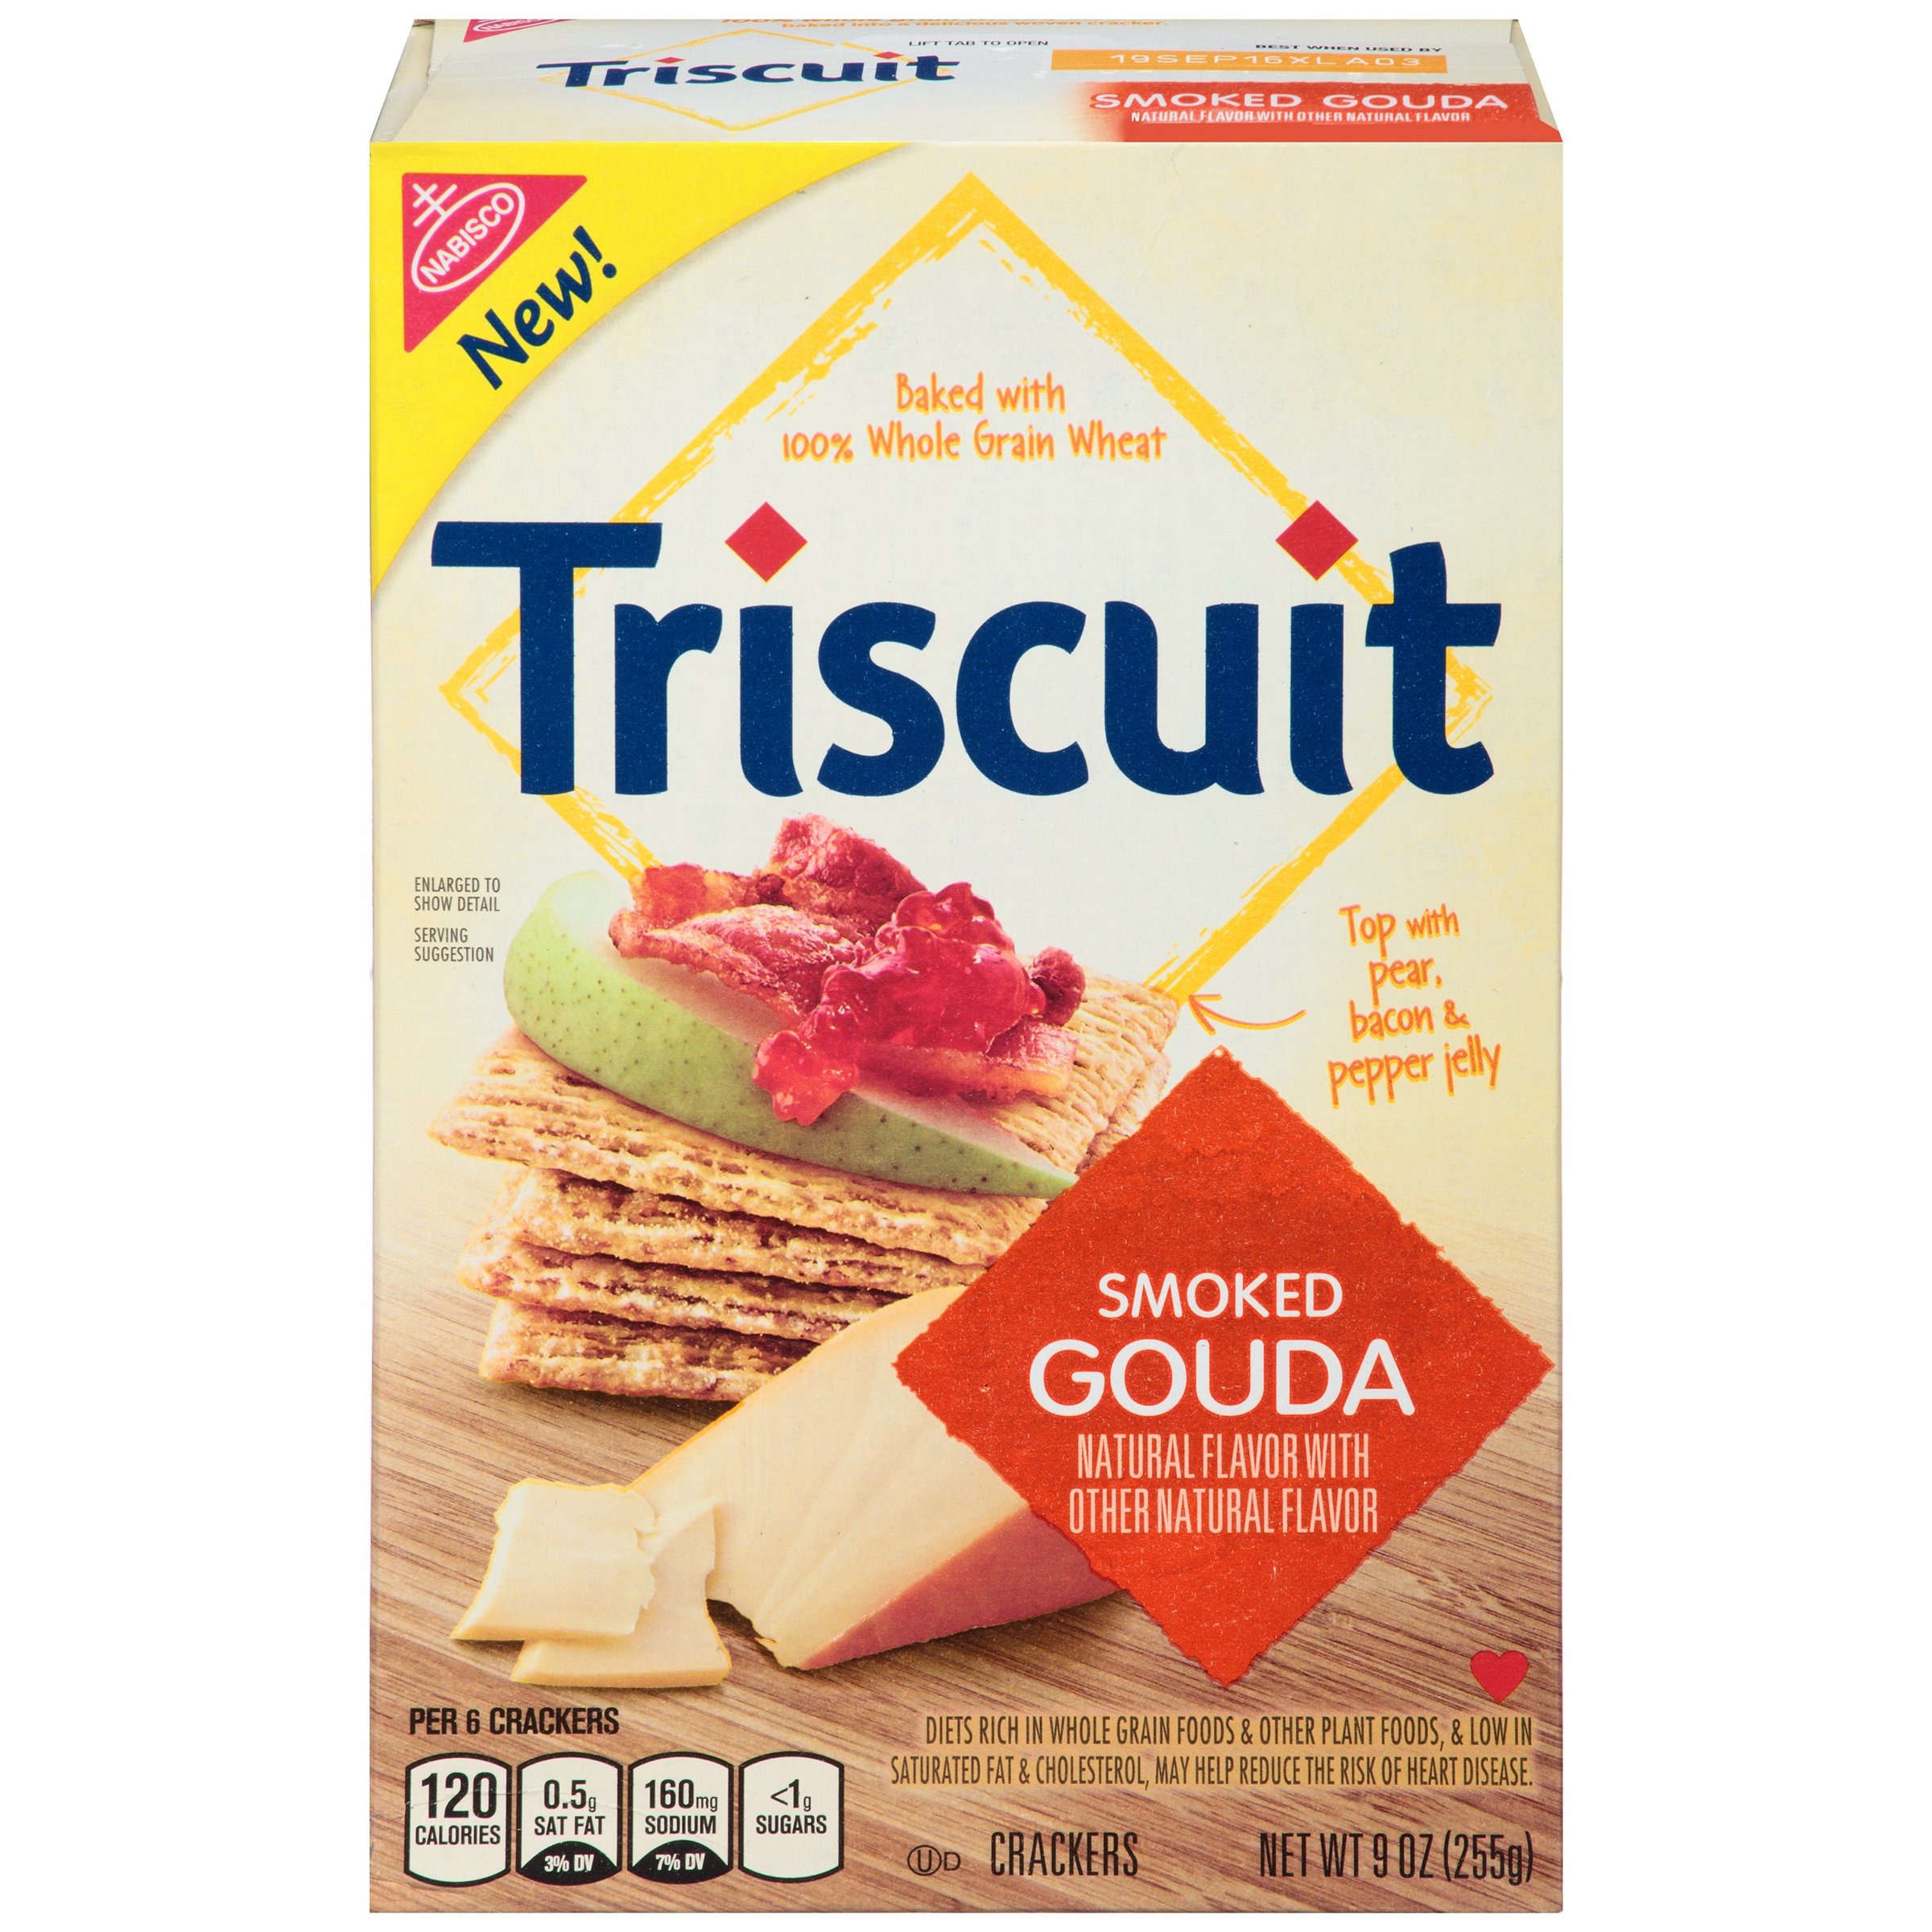
Item Name: Nabisco Triscuit Crackers Smoked Gouda
Value: 9.0
Unit: Ounce

Price: 7.61